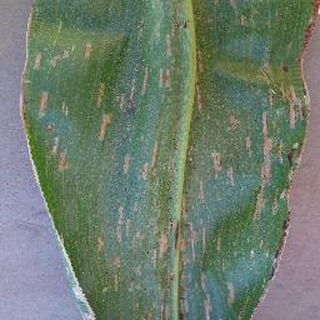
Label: corn_cercospora_leaf_spot